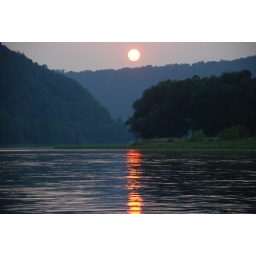
Red sky at night sailors delight red sky in morning sailors warning